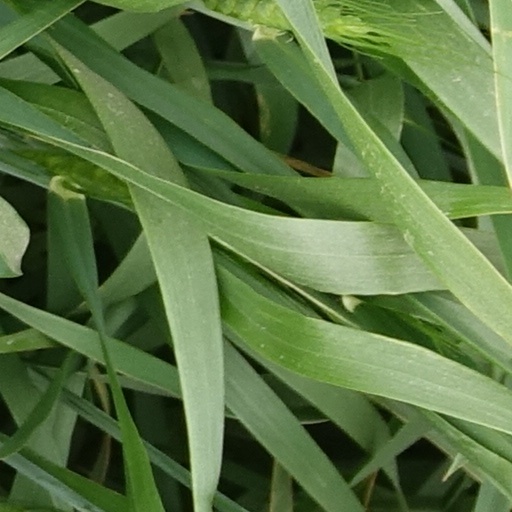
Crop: wheat